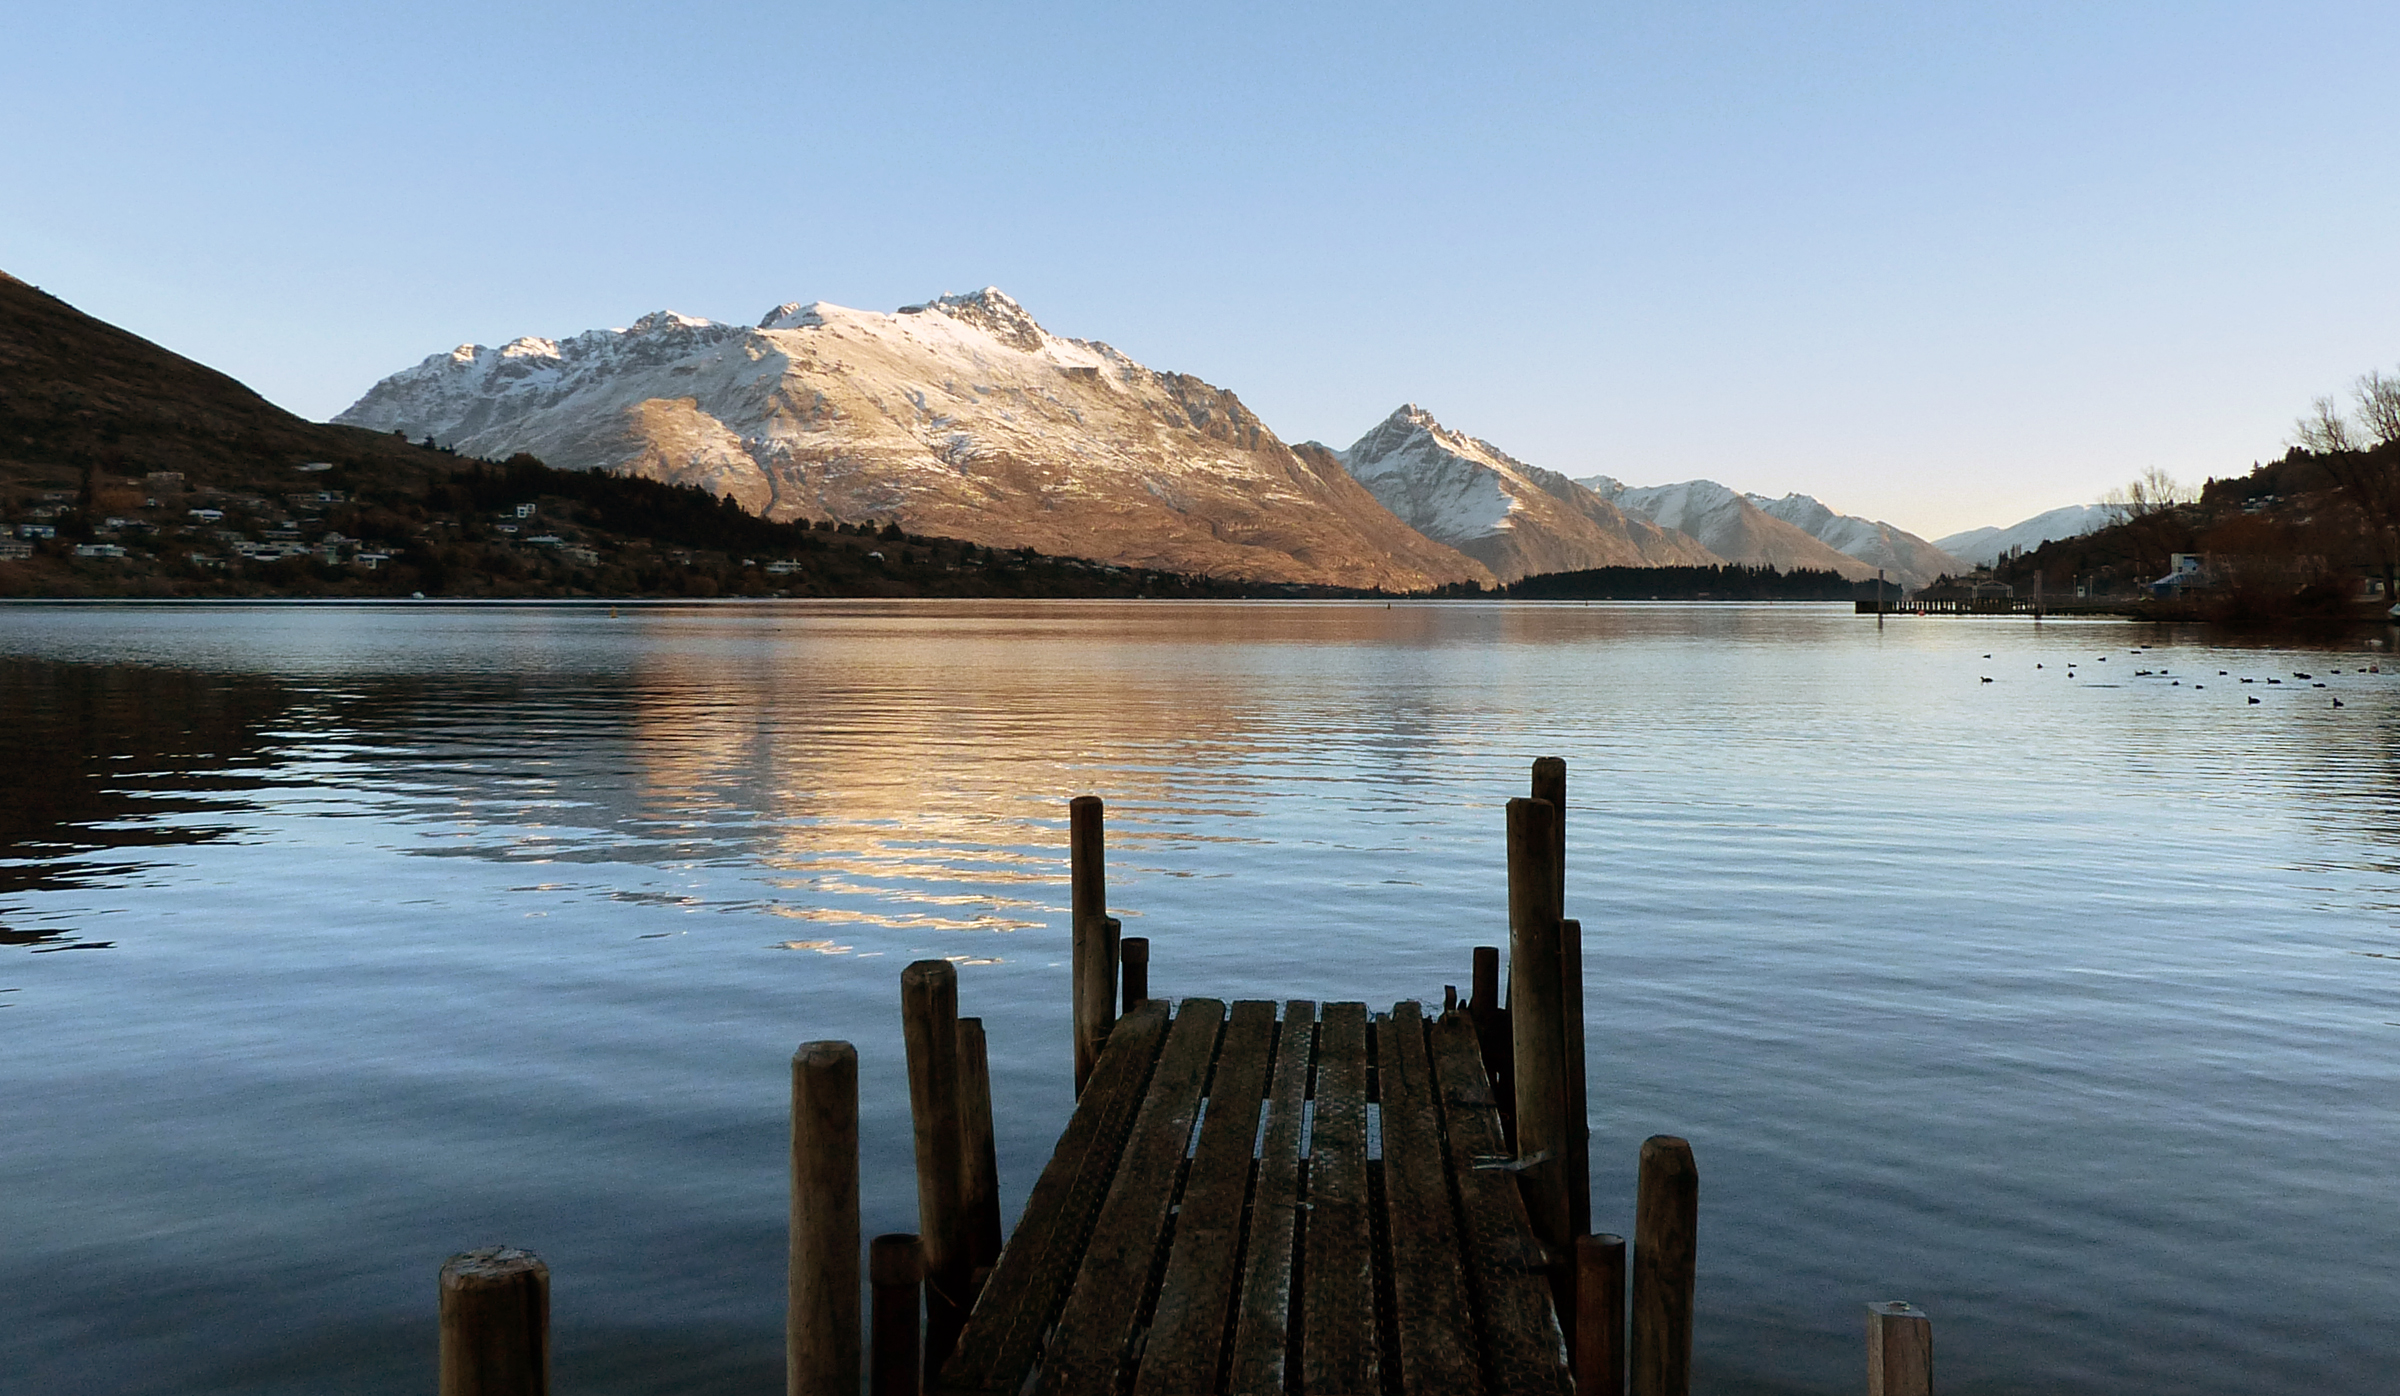
landscape, sea, water, wilderness, mountain, lake, river, reflection, vehicle, bay, reservoir, body of water, boating, mountains, flickrelite, lumixfz200, bridgecamera, lakewakatipu, franktonarmqueenstown, loch